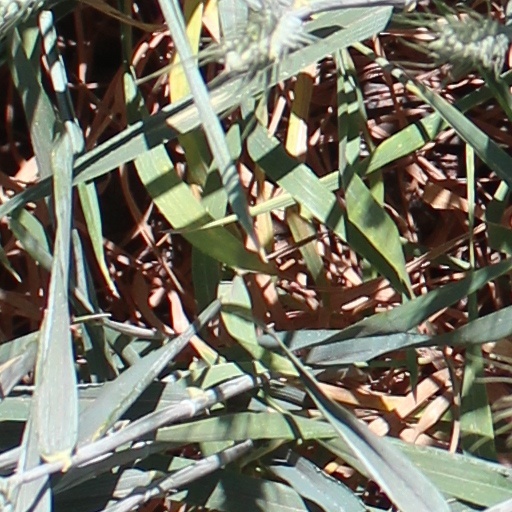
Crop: wheat